Advanced Structures and Composites Center

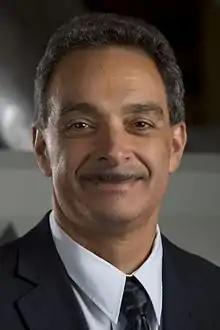
Habib Joseph Dagher is the founding executive director of the UMaine Advanced Structures and Composites Center.

Habib Dagher is the founding Executive Director of the Advanced Structures & Composites Center at the University of Maine. Dr. Dagher is an advocate for developing advanced structural systems which simultaneously optimize structures, materials, and construction.